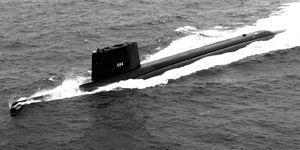
Le S4G Reactor est un réacteur nucléaire conçu par General Electric et utilisé par l’United States Navy pour fournir de l’électricité ainsi que la propulsion sur le sous-marin USS Triton. Il s’agit d’un réacteur à eau pressurisée.